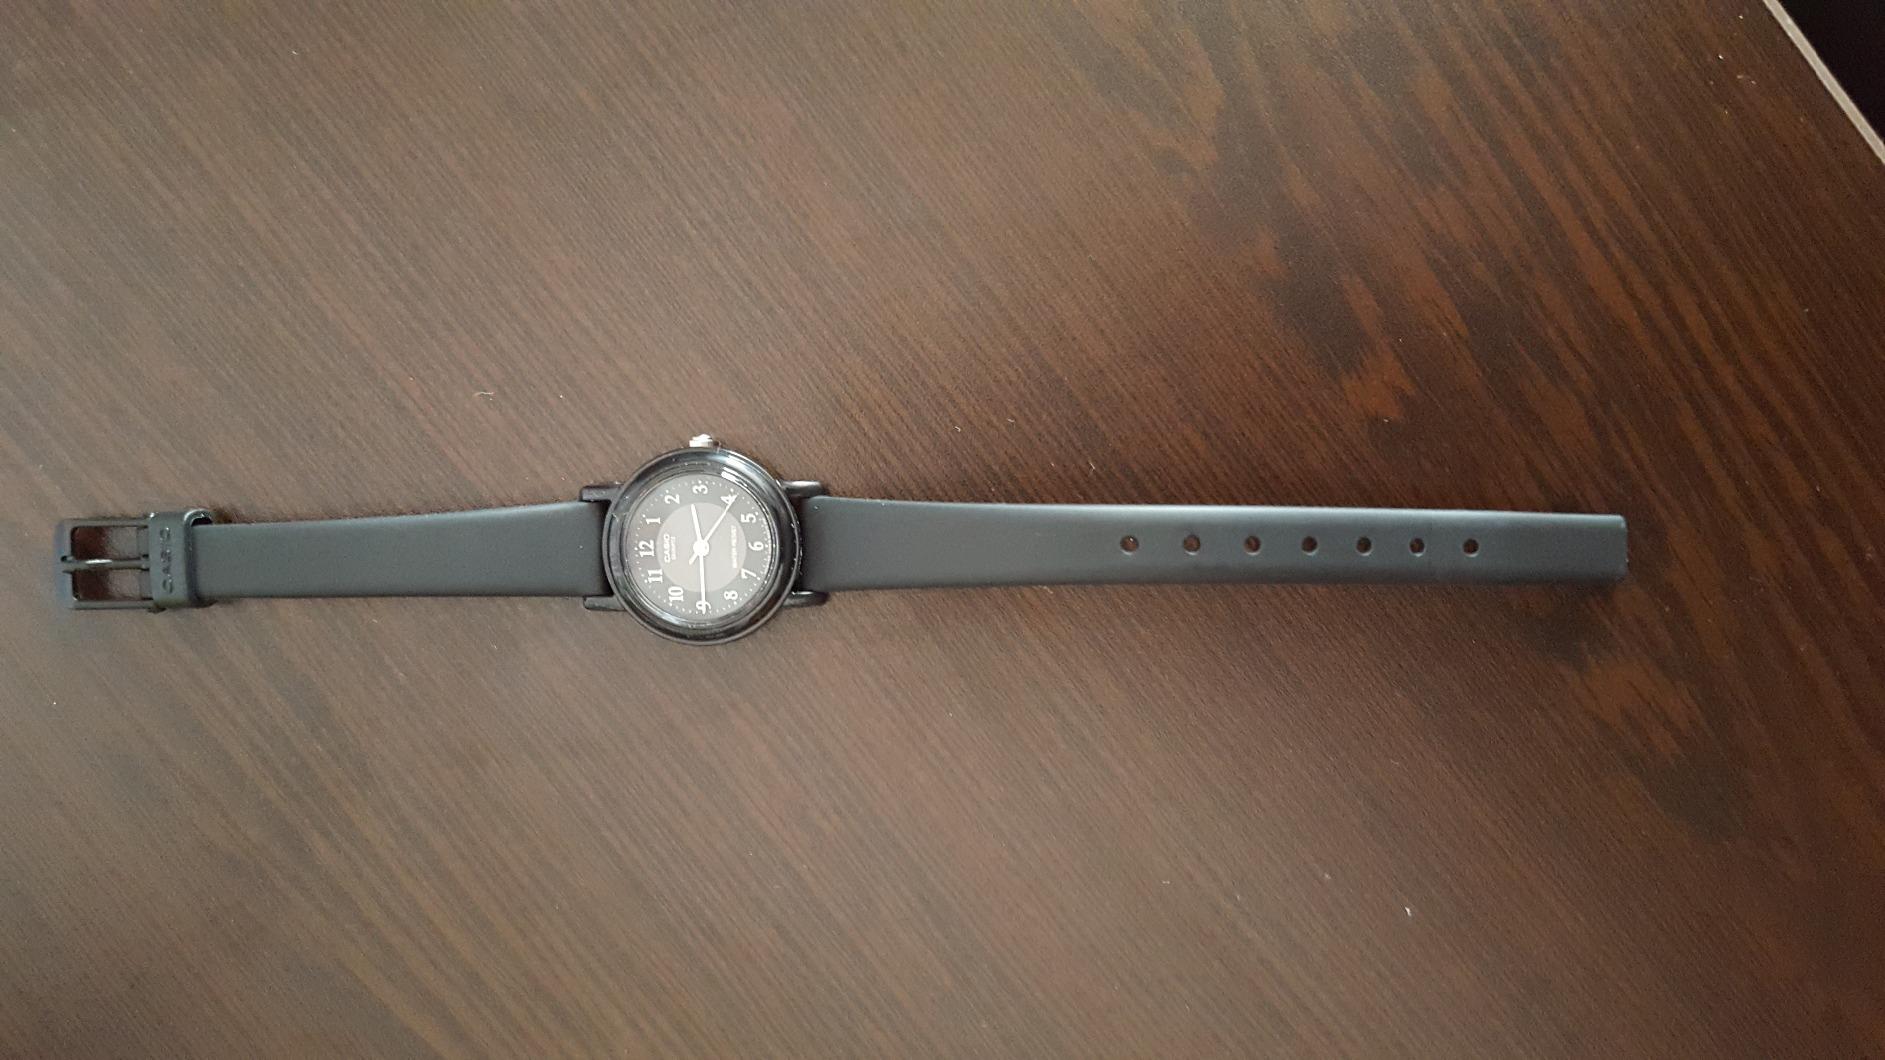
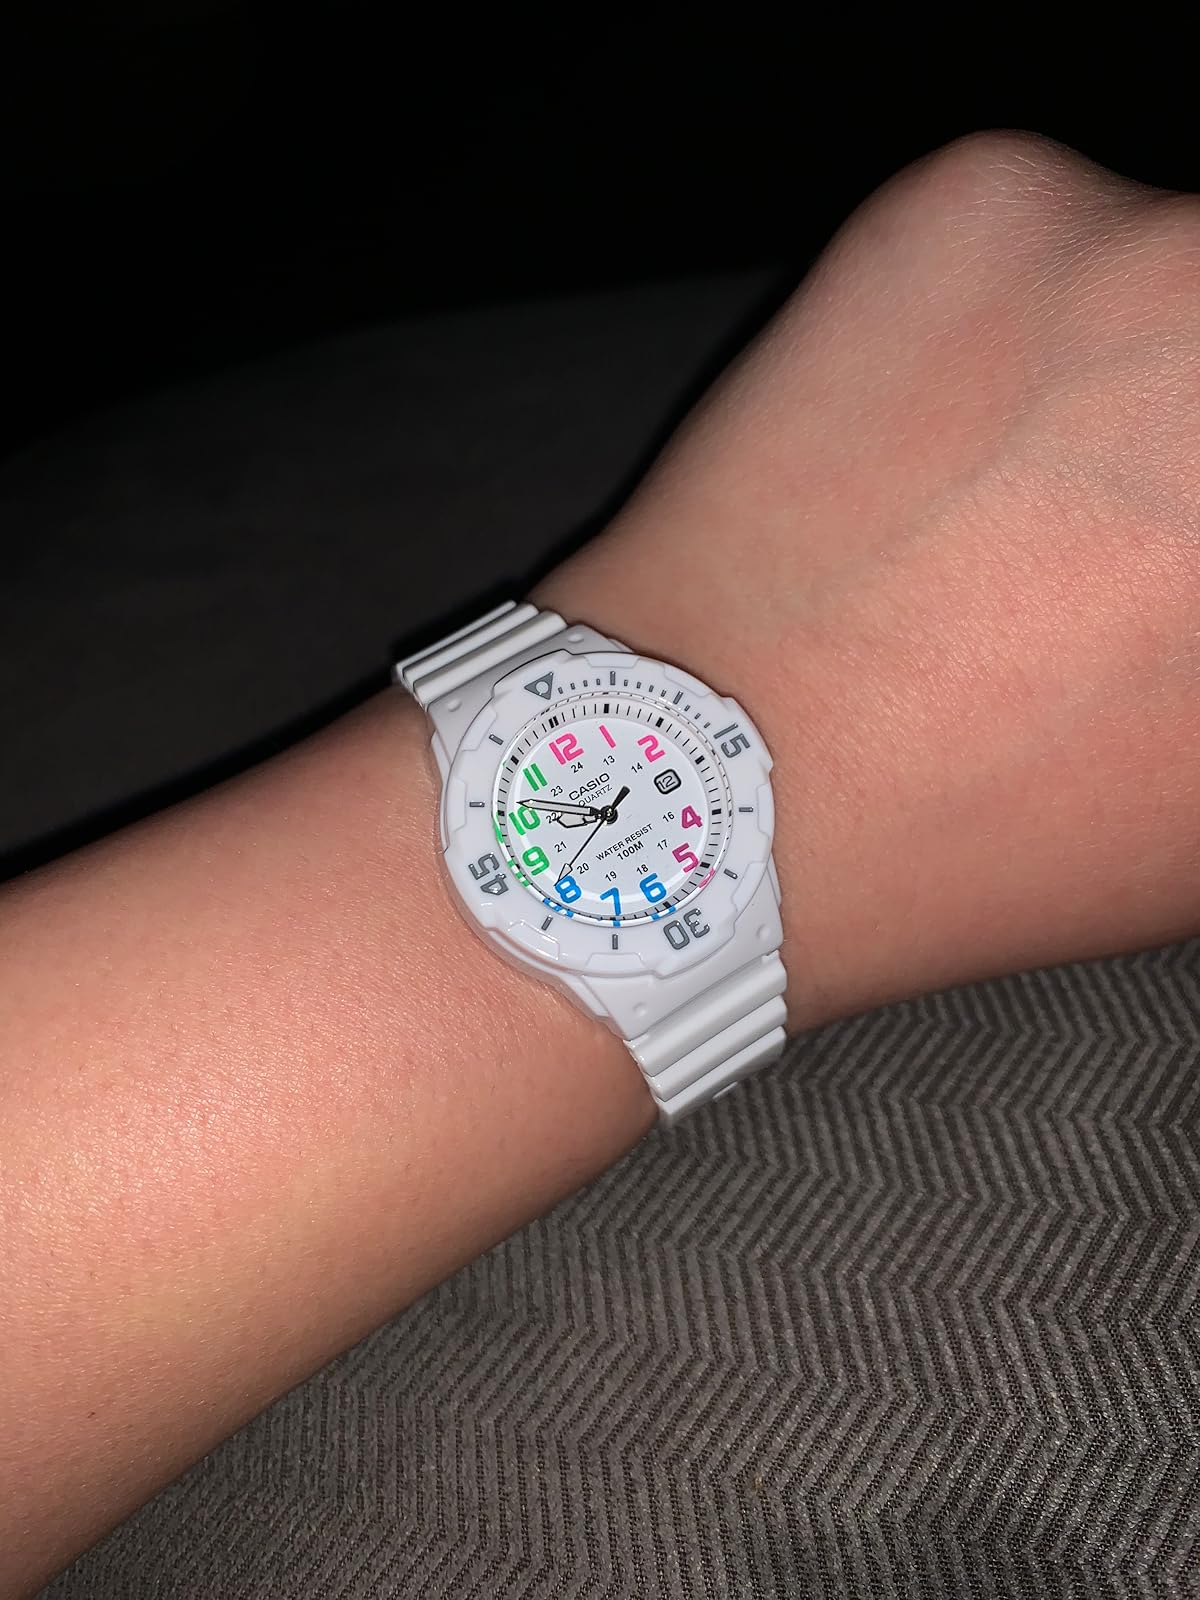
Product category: accessories_watch
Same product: no